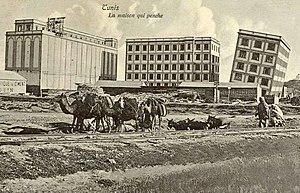
La Petite Sicile est un ancien quartier portuaire de Tunis qui occupe la partie orientale de la ville. Il est encadré par l'avenue de Carthage à l'ouest, le port à l'est, le quartier populaire de Bab Alioua au sud et l'avenue principale de la ville, l'avenue Habib-Bourguiba, au nord.